2007 New England Patriots season

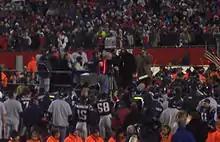
Andre Tippett presents Robert Kraft with the Lamar Hunt trophy

Kaeding kicked a 23-yard field goal in the second quarter to cut the score to 7–6, but after a punt, Asante Samuel intercepted a pass from Philip Rivers and returned it 10 yards to the Chargers 24-yard line. One play later, Brady's 12-yard touchdown pass to Jabar Gaffney increased their lead to 14–6. Later on, a 26-yard run by Darren Sproles moved the ball to the New England 34-yard line. But once again, the Patriots defense kept San Diego out of the end zone, stopping them on 3rd and 1 and forcing them to settle for another Kaeding field goal, making the score 14–9 at halftime.